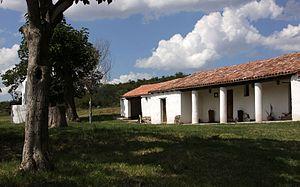
La province de Córdoba est une province de l'Argentine. Située dans le centre-nord du pays, elle est parfois appelée le « Cœur de l'Argentine ». Sa capitale est Córdoba, la deuxième plus grande ville du pays. La province a une superficie de 165 321 km² et une population de 3 567 654 habitants en 2015, ce qui en fait la deuxième province la plus peuplée du pays, après celle de Buenos Aires.